Podolyan

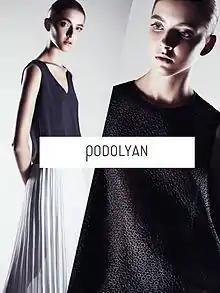
Podolyan

In 2004 Vladymyr Podolyan has graduated Vyacheslav Zaytsev’s Fashion Lab, registered Podolyan brand and has shown his graduate collection during Fashion Seasons in Kyiv. Founder of British concept store Atelier 1 David Foley noticed this collection. The same year first catwalk show of Podolyan took place during Ukrainian Fashion Week – New Names.